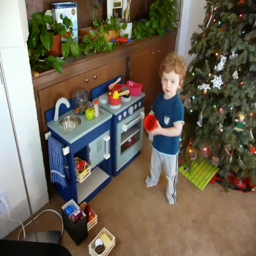
cooking in the living room